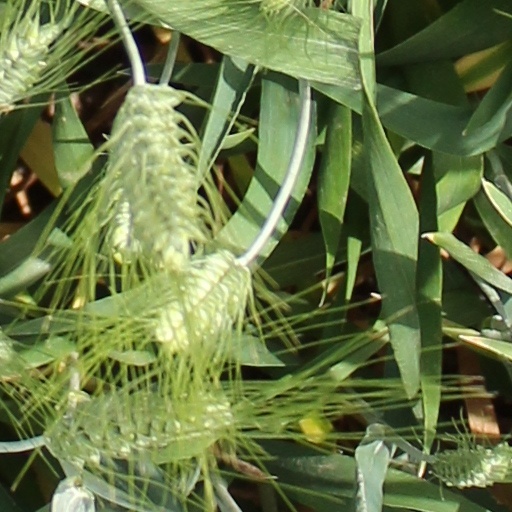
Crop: wheat